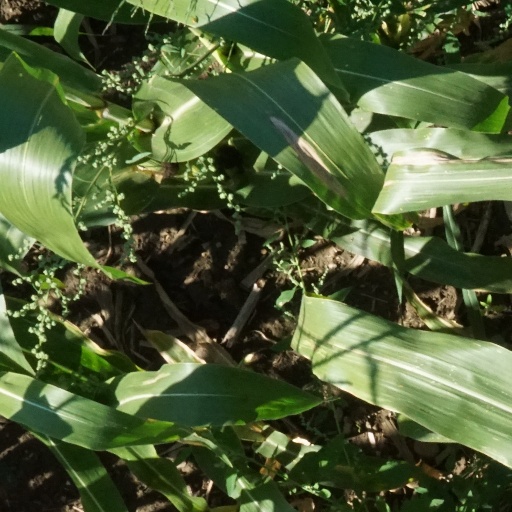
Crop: maize; corn